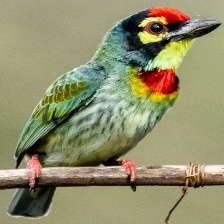
Species: COPPERSMITH BARBET
Scientific name: MEGALAIMA HAEMACEPHALA